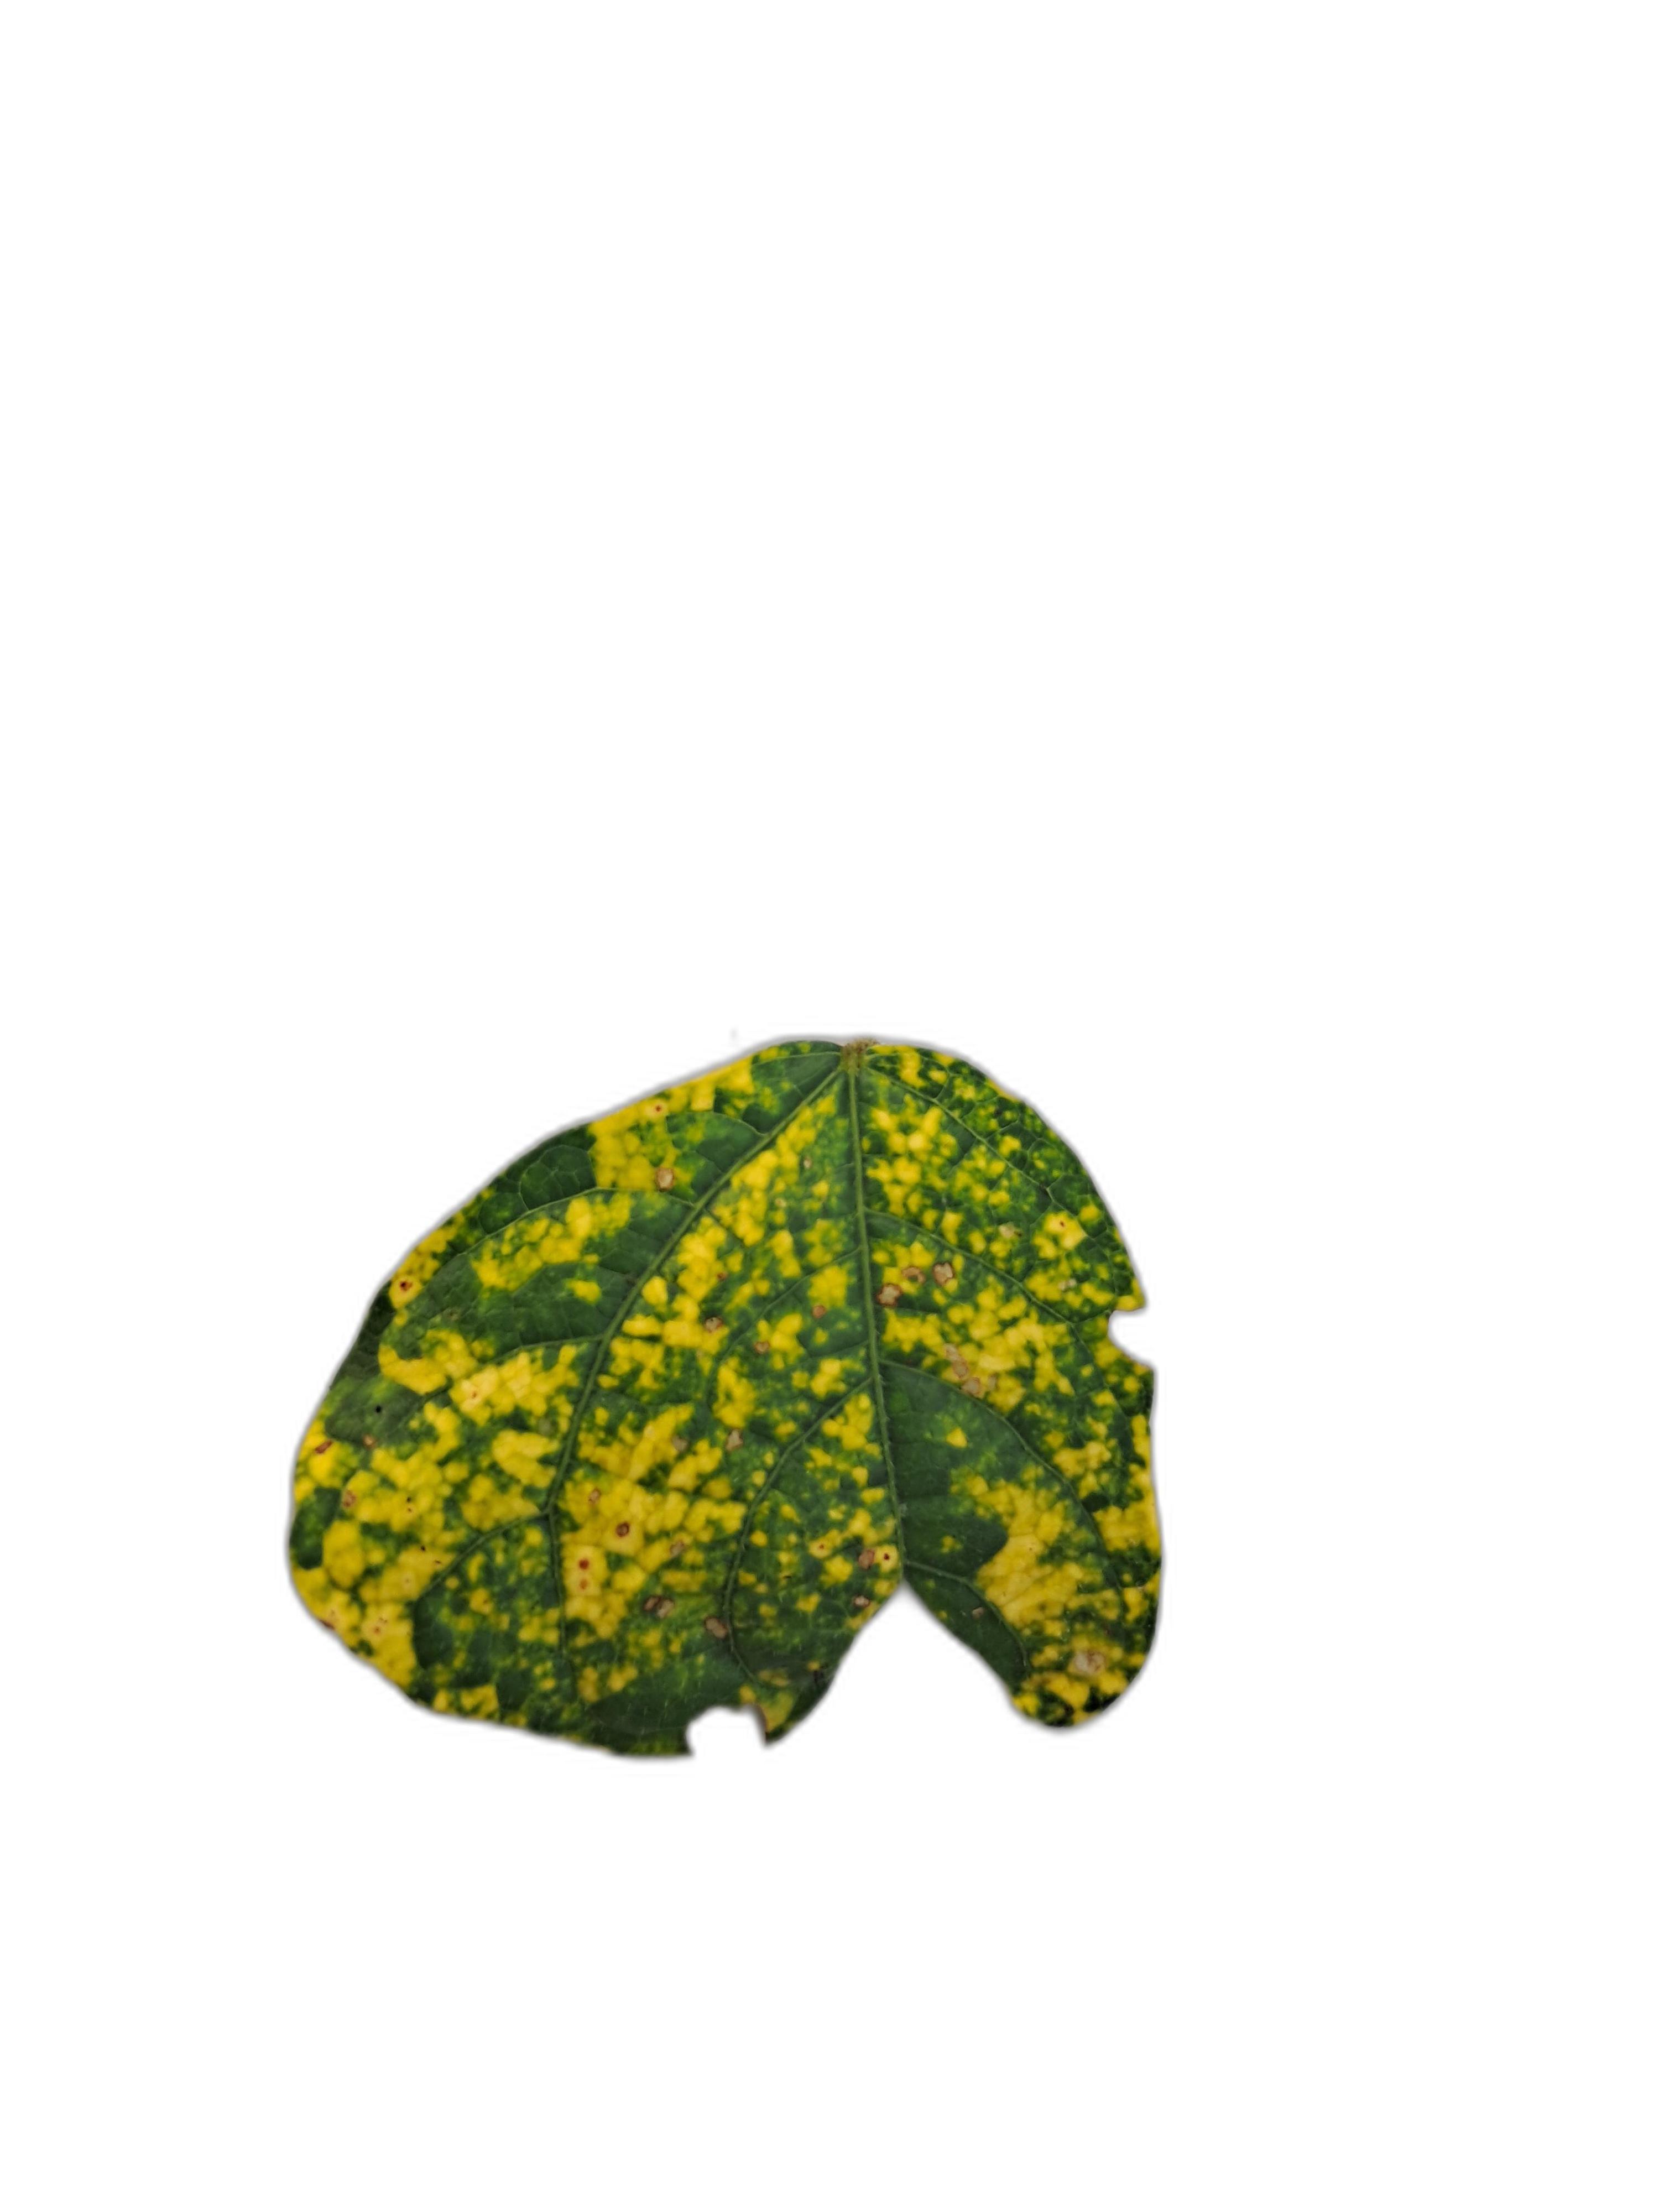
Label: Yellow Mosaic